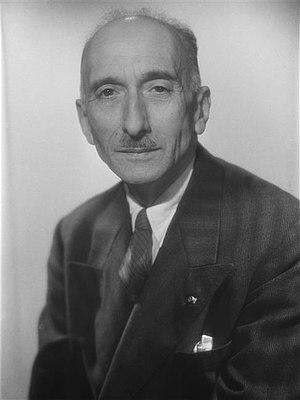
Cet article présente la liste des membres de l'Académie française, rangée par ordre chronologique de leur élection à chaque fauteuil. Cette liste est précédée d'une liste réduite portant uniquement sur les membres actuels et présentée successivement selon quatre modes de rangement : par ordre alphabétique, par numéro de fauteuil, par date d'élection et par date de naissance.
François Mauriac, né le 11 octobre 1885 à Bordeaux et mort le 1ᵉʳ septembre 1970 à Paris, est un écrivain français. Lauréat du Grand prix du roman de l'Académie française en 1926, il est élu membre de l'Académie française au fauteuil nᵒ 22 en 1933. Il reçoit le prix Nobel de littérature en 1952.
Cet article liste les personnalités liées à Bordeaux.